Shun-ichi Iwasaki

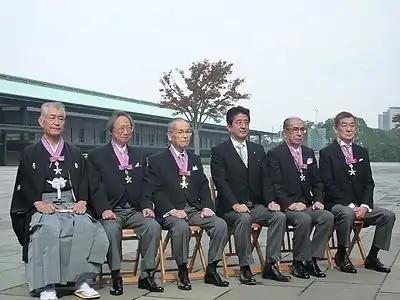
Award of Order of Culture (文化勲章, Bunka-kunshō) 3rd Nov. 2013. "left to right": Tasuku Honjo, Susumu Nakanishi, Ikuta Takagi, Prime Minister Shinzō Abe, Shun-ichi Iwasaki, and Ken Takakura

Iwasaki won national and international recognition as a result of the pioneering work on perpendicular recording: